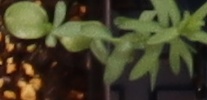
Label: Flax